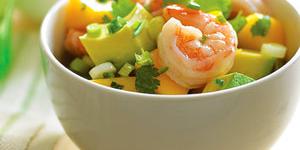
palta con langostinos